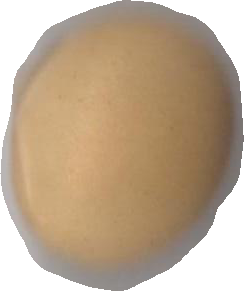
Variety: Dega